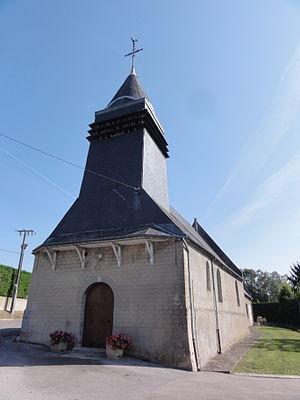
Regny (Aisne) église Saint Martin
Regny est une commune française située dans le département de l'Aisne, en région Hauts-de-France.